Josiah P. Wilbarger

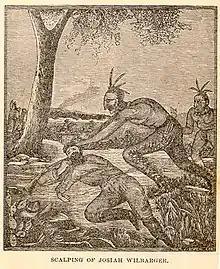
An interpretation of the scalping of Josiah Wilbarger.

Josiah Pugh Wilbarger (September 10, 1801 – April 11, 1845) was an early Texan who lived for twelve years after being scalped by Comanche Indians.